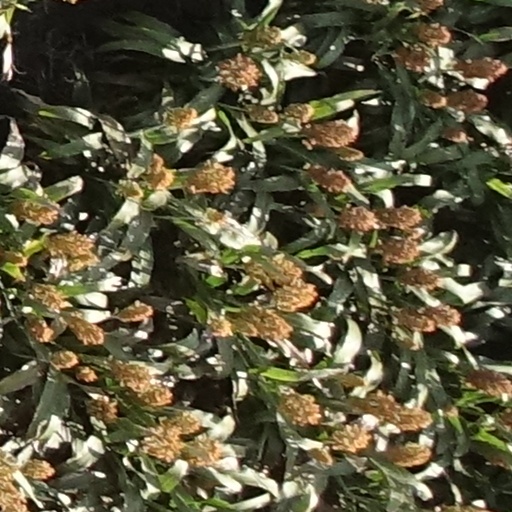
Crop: sorghum